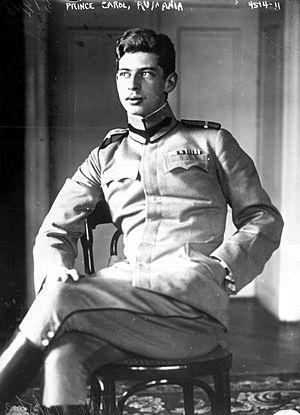
Ioana Maria Valentina Lambrino dite « Zizi » Lambrino, née le 3 octobre 1898 à Roman, en Moldavie roumaine, décédée le 11 mars 1953 à Paris, en France, est la première épouse du roi Carol II de Roumanie, dont elle a eu un fils.